Huntsville, Ontario

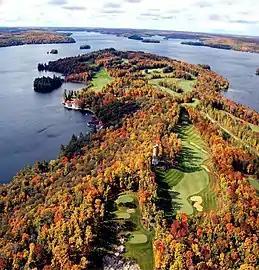
Bigwin in the fall

Hockey and lacrosse are popular sports in Huntsville. Within the Canada Summit Centre, there are two skating arenas. The Don Lough Arena is named after the beloved Huntsville citizen who was a key advocate for opening the rink. In the off season, the floor of the arena is used for lacrosse. The Summit Centre's second arena, the Jack Bionda, is named after a local sports icon.